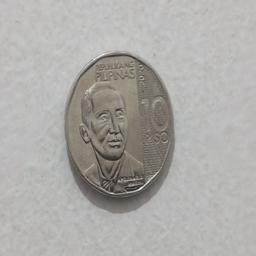
Label: 10_New_Front